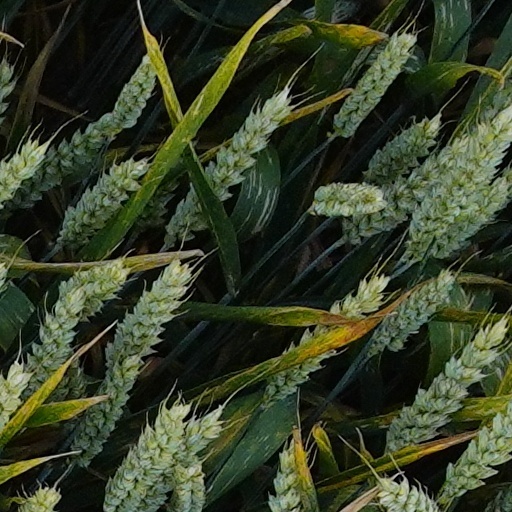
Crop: wheat